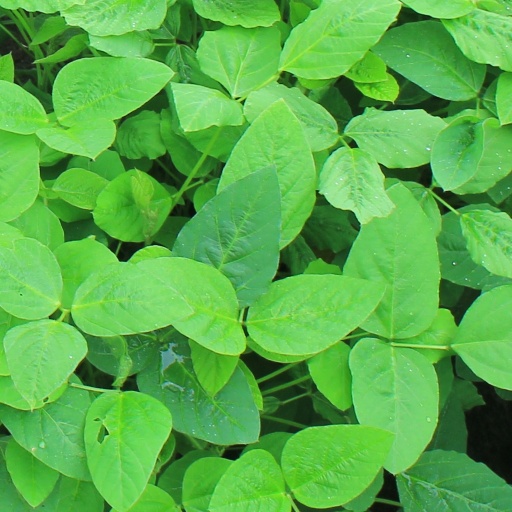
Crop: soybean